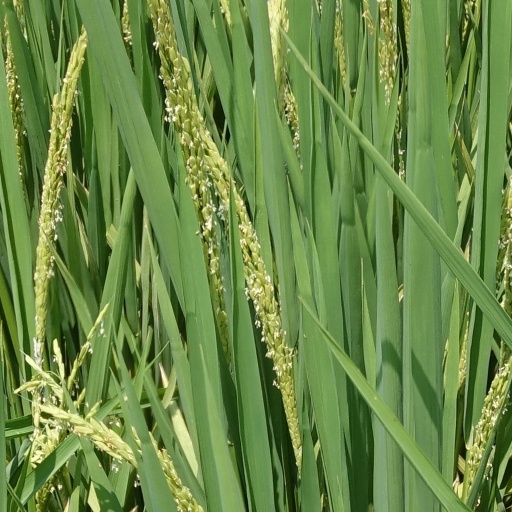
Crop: rice